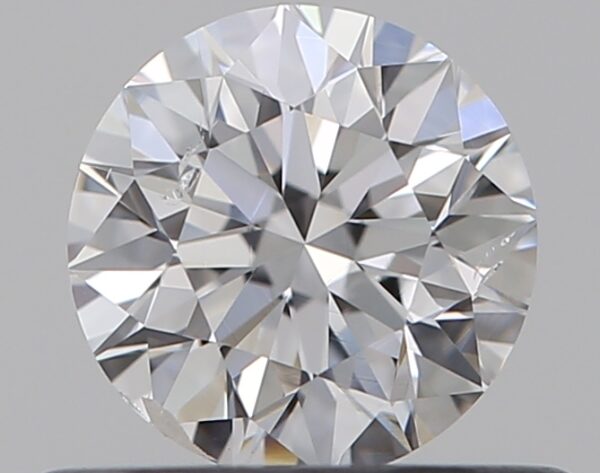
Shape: round
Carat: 0.5
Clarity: SI2
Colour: E
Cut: VG
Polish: EX
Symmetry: VG
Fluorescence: N
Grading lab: GIA
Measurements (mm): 4.95 x 5 x 3.2